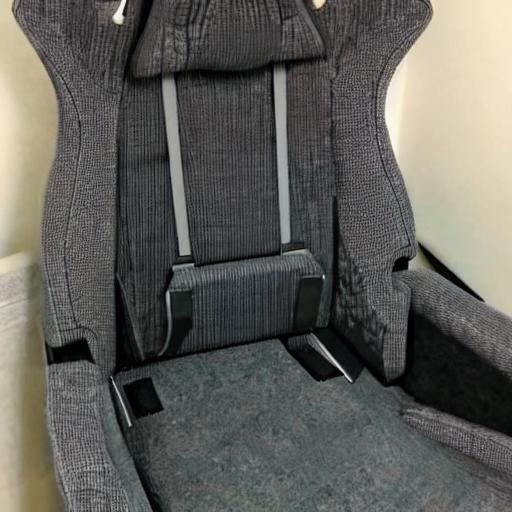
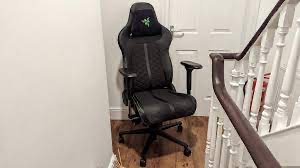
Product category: items_chair
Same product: no